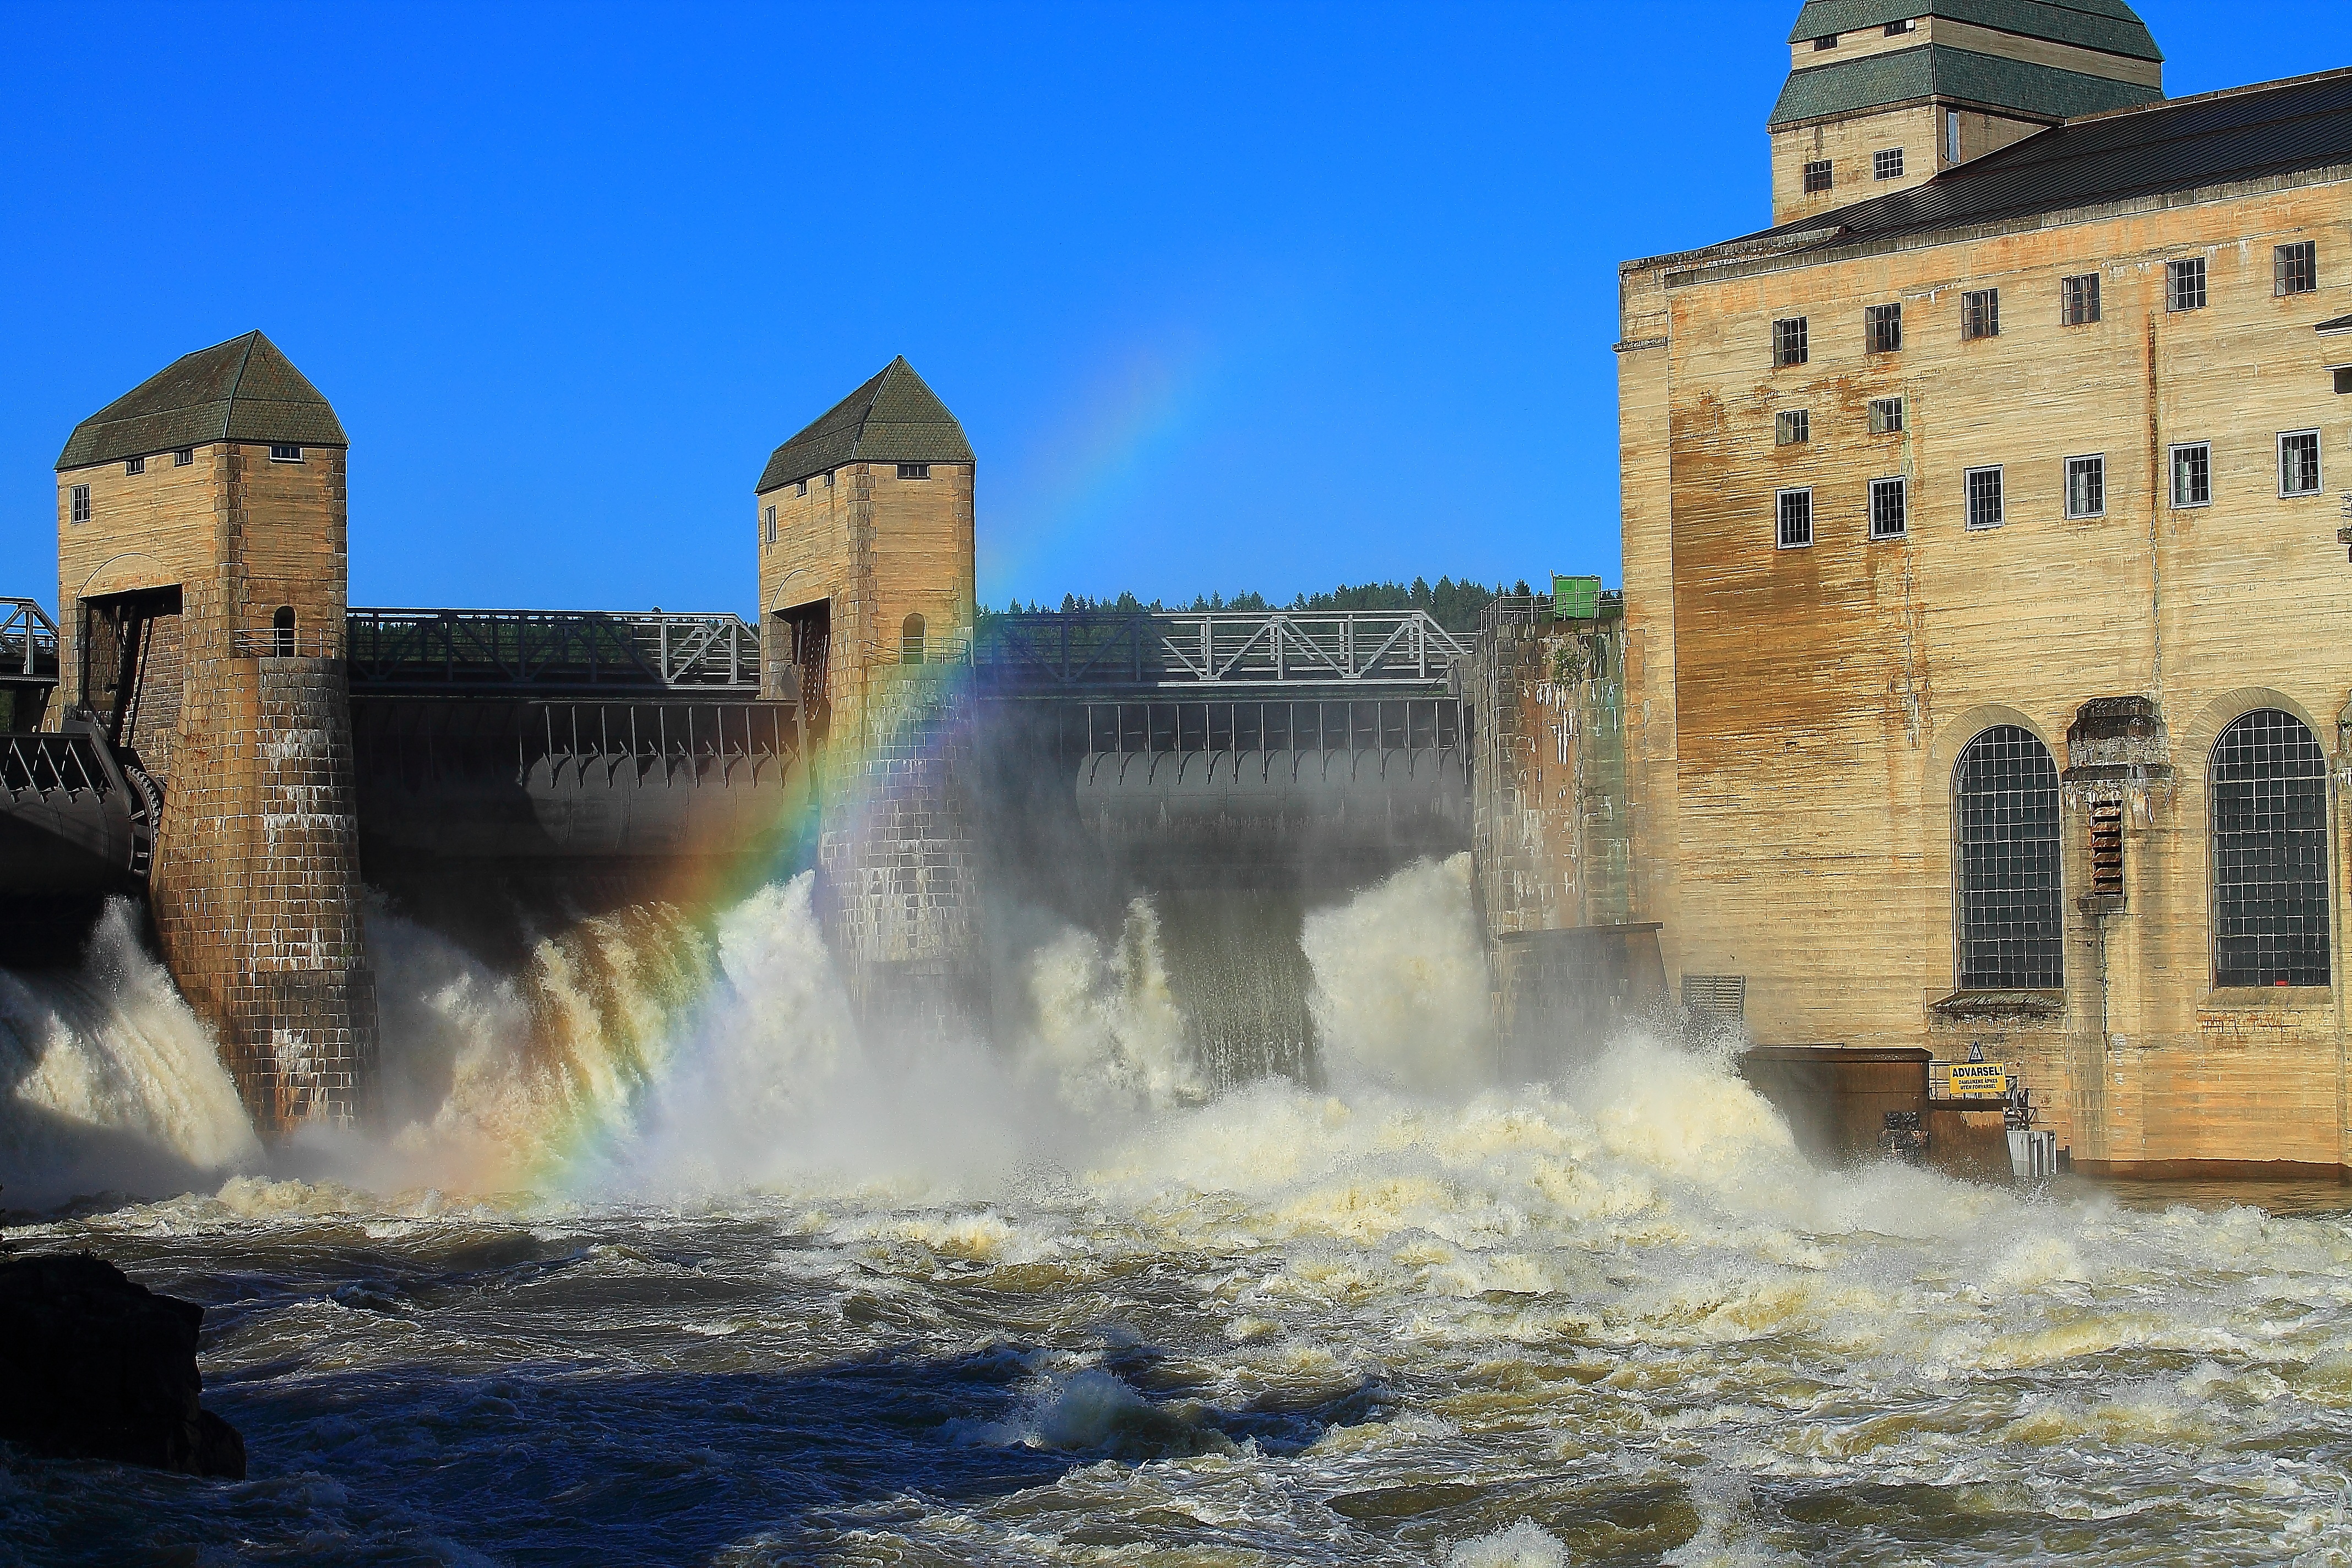
sea, water, sky, wave, building, city, river, fortification, tourism, plante, sommer, sol, natur, tourist attraction, var, water feature, himmel, watercourse, norge, sj, treet, tours, bla, water resources, vann, foss, h y, kraftverk, vannkraft, makt, bygning, milj, energi, h st, fossen, industrien, arbeid, solberfoss